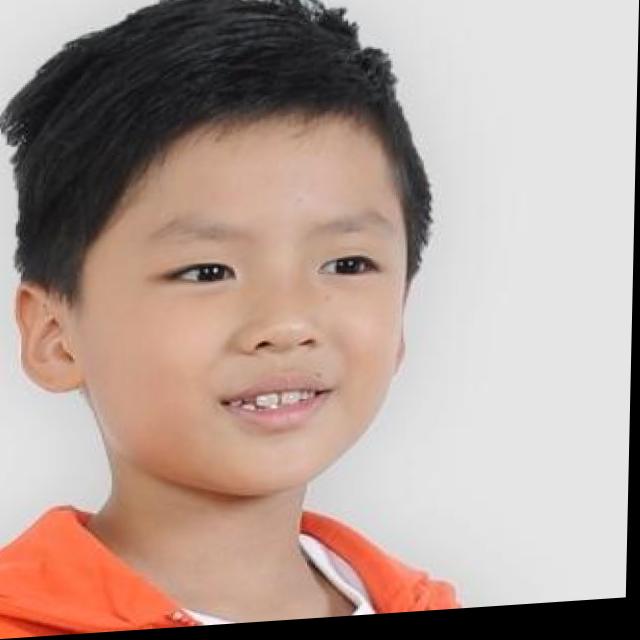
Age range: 0-12